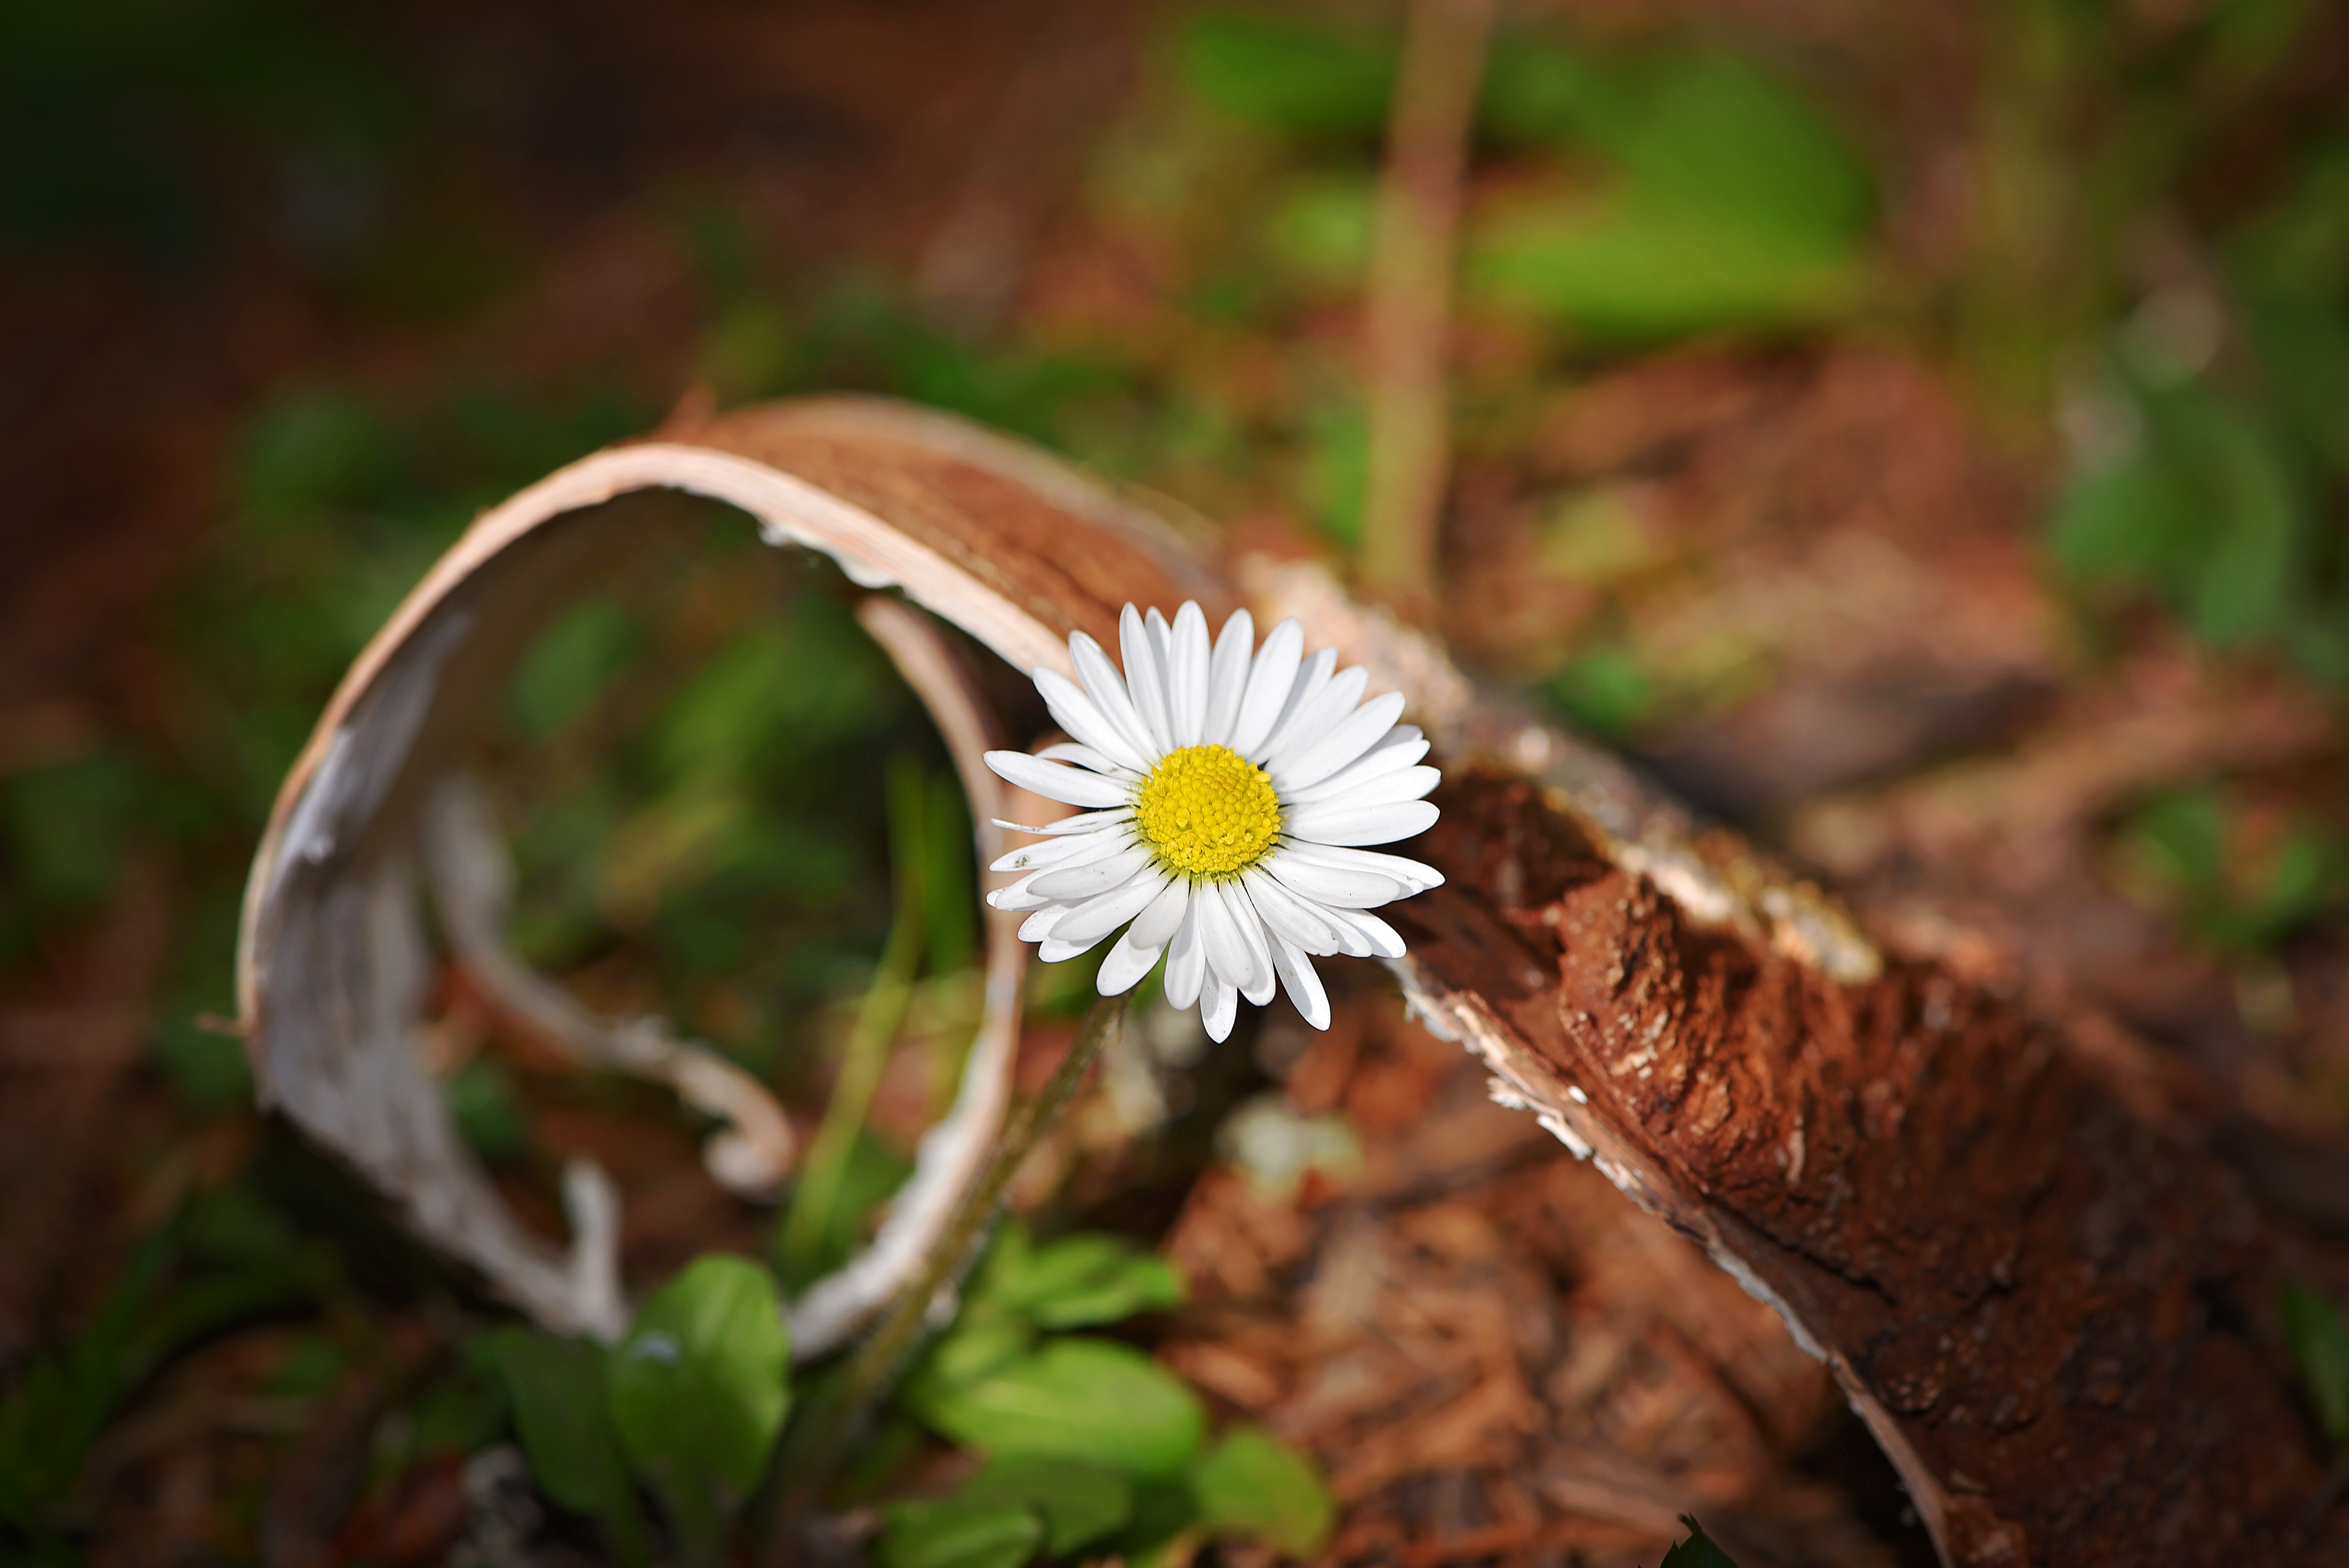
nature, forest, grass, branch, blossom, plant, white, sunlight, leaf, flower, petal, bloom, daisy, green, autumn, botany, close, flora, fauna, wildflower, close up, pointed flower, woodland, tree bark, macro photography, natural flooring